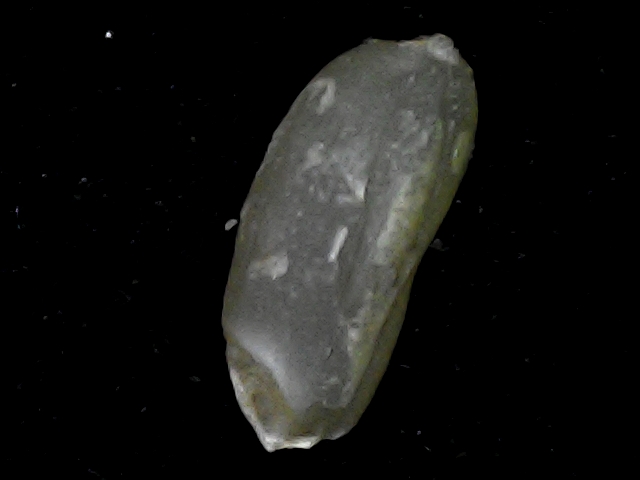
Rice variety: BD76